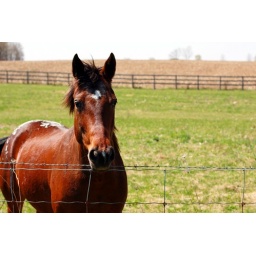
This horse ran over to the road when he saw me. I think he likes me.